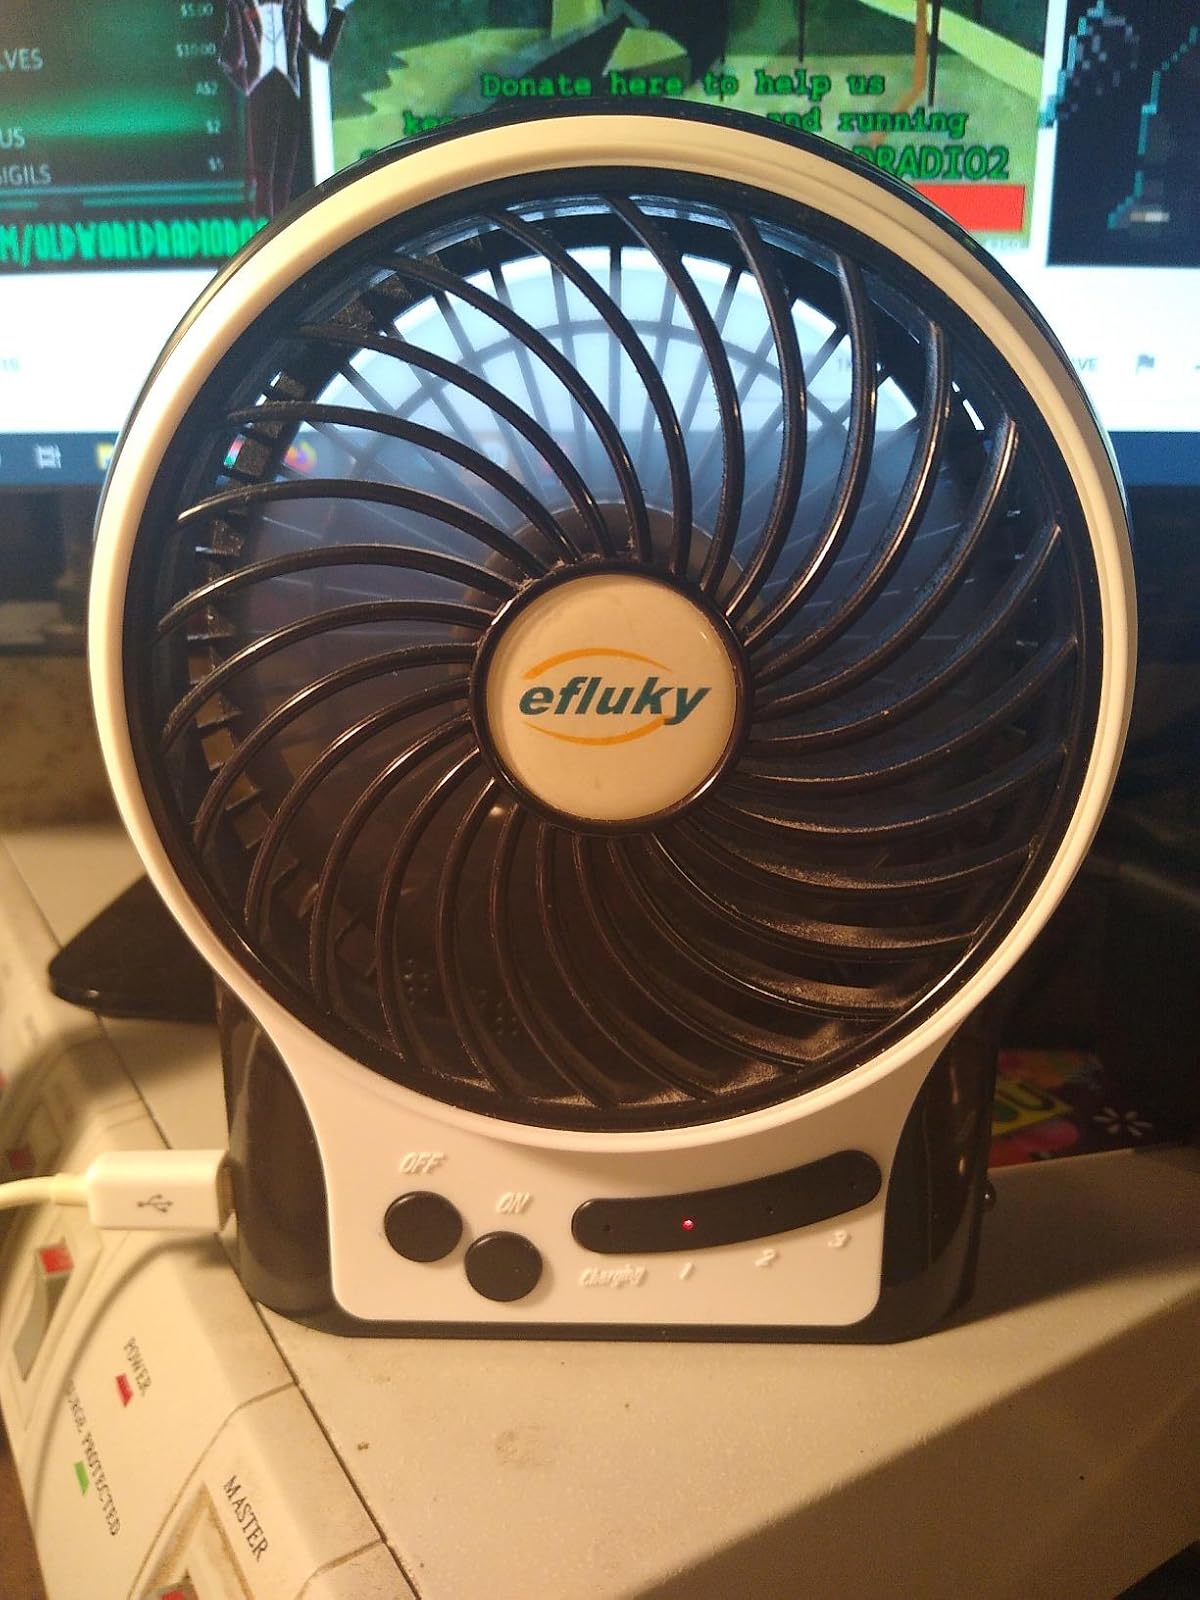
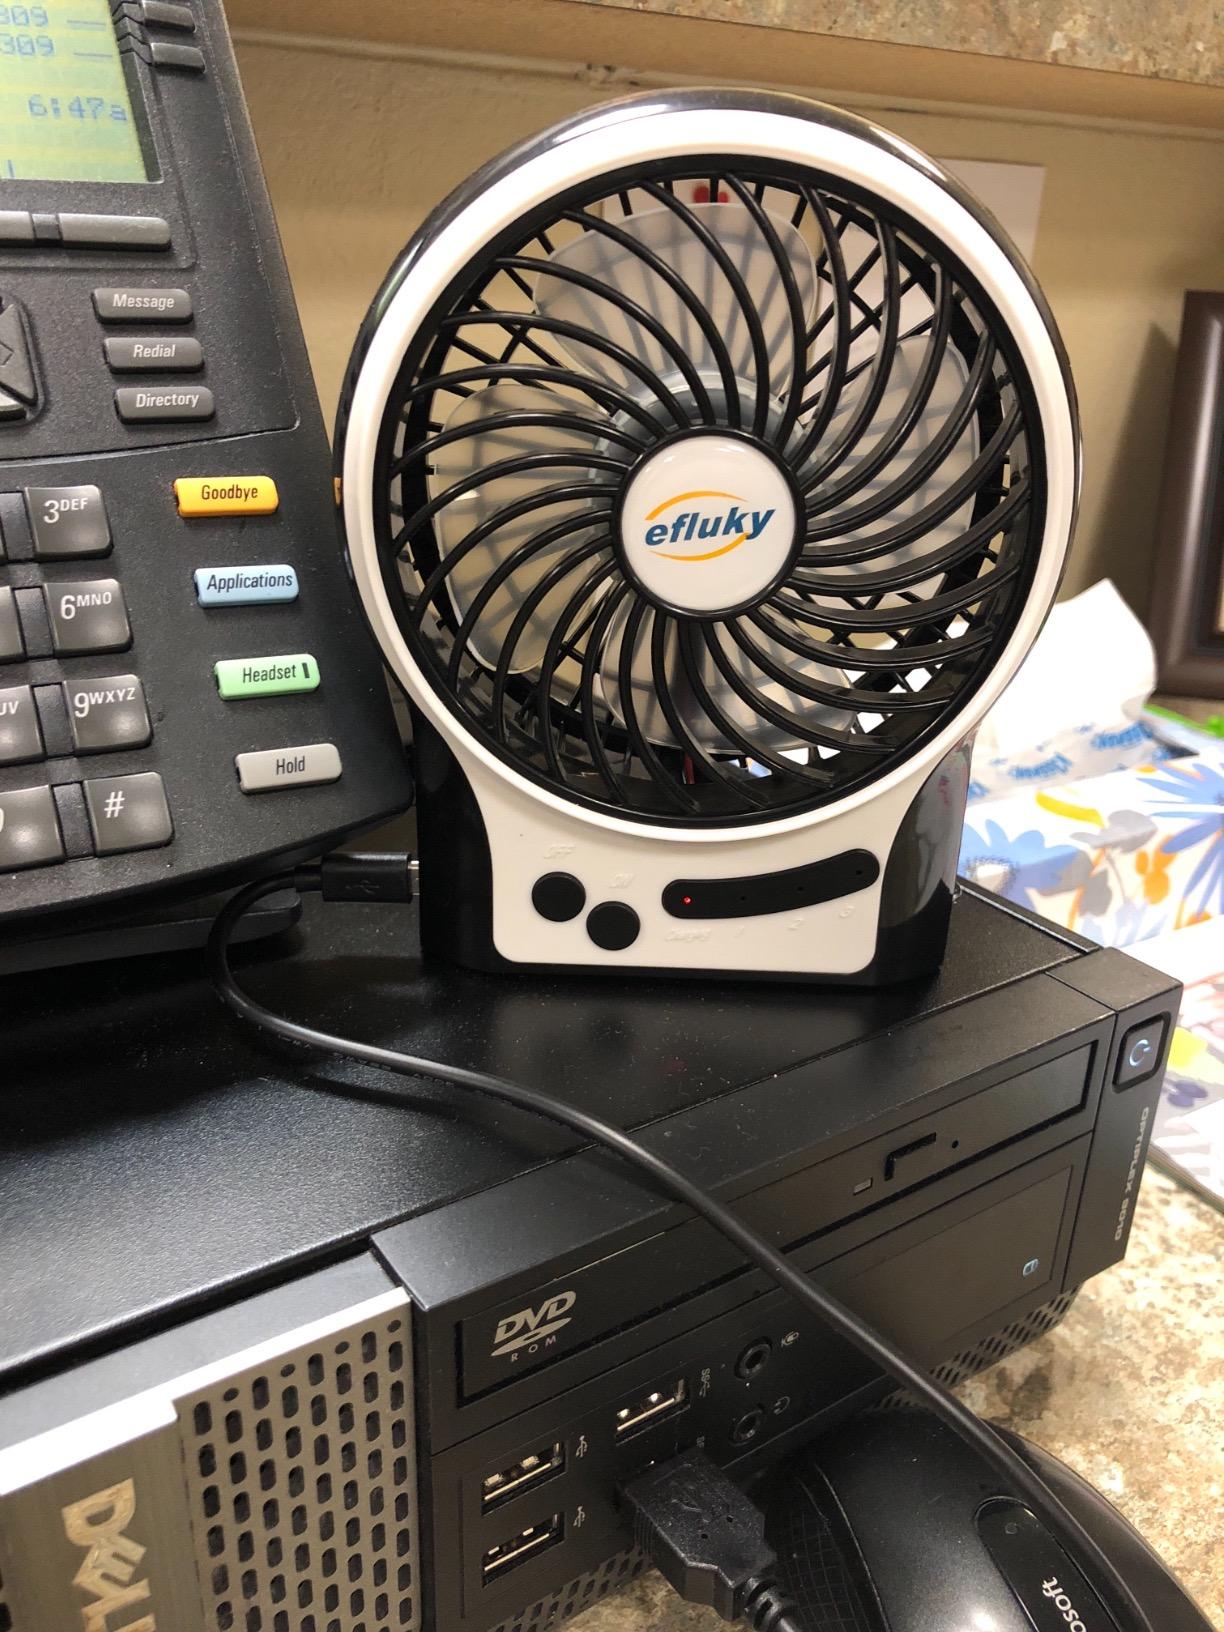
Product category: fan
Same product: yes